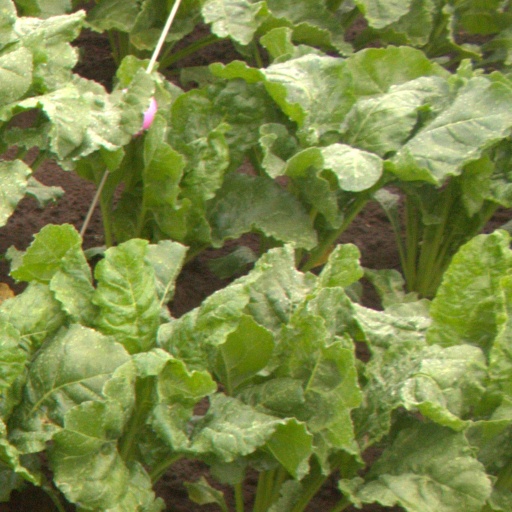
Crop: sugar beet